1923 WAAA Championships

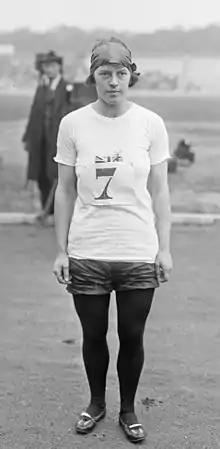
Mary Lines

The athletes competed in 11 events: running 100 yards, 220 yards, 440 yards, 880 yards, relay race 660 yards, hurdling 120 yards, high jump, long jump, shot put, javelin and track walk 880 yards. 3 unofficial world records were set: Mary Lines in running 440 yards and hurdles 120 yards and Edith Trickey in track walk 880 yards. The tournament was a huge promotion for women's sports.